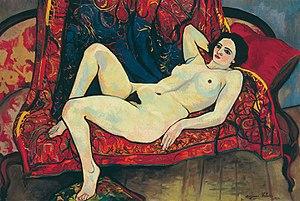
Suzanne Valadon, pseudonyme de Marie-Clémentine Valadon, née le 23 septembre 1865 à Bessines-sur-Gartempe et morte le 7 avril 1938 à Paris, est une artiste peintre française.